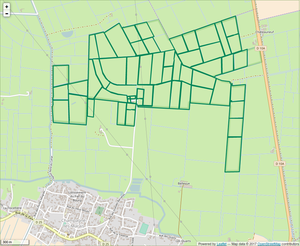
Périmètre de la RNR du Marais de la Vacherie.
La Réserve naturelle régionale du marais de la Vacherie est une réserve naturelle régionale située en Pays de la Loire. Classée en 2008, elle occupe une surface de 181 hectares et protège un secteur de prairies naturelles humides du marais poitevin proche de la baie de l'Aiguillon. Cette réserve est gérée par la Ligue pour la Protection des Oiseaux.